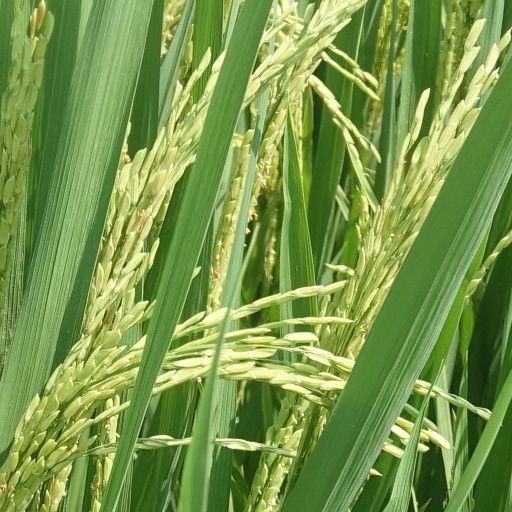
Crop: rice